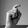
ASL letter: X